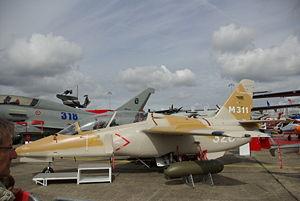
L'Aermacchi M-345 HET est un avion biplace d’entraînement militaire avancé, fabriqué par Aermacchi, la division aéronautique du groupe aérospatial italien Leonardo. Il dérive de l'Aermacchi M-311.
L'Aermacchi M-311 est un biplace d'entraînement militaire de début, développé à partir du SIAI Marchetti S.211 pour compléter l'Aermacchi M-346 d'entraînement avancé.